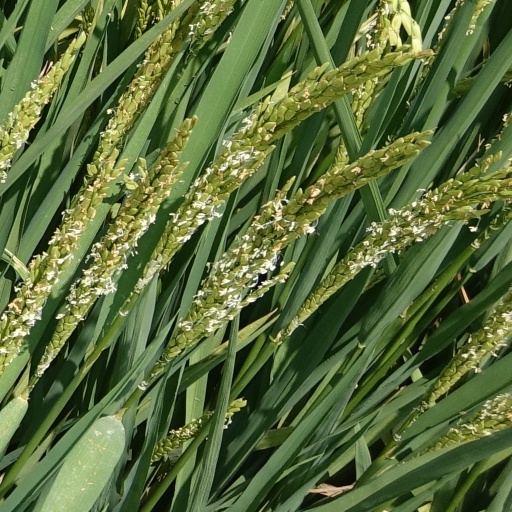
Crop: rice